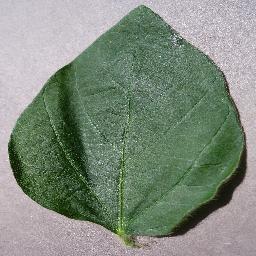
Label: Soybean___healthy